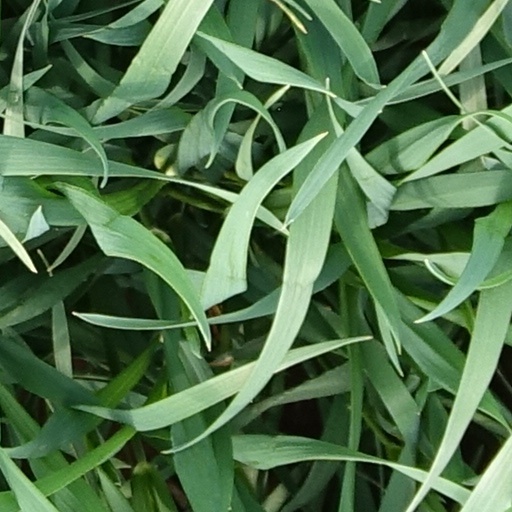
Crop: wheat